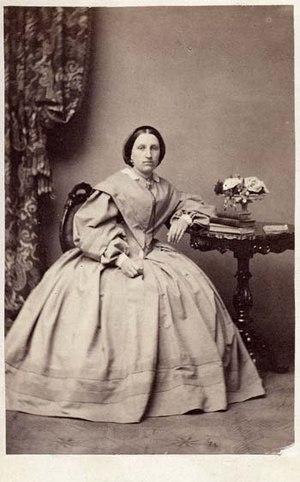
Les femmes sont impliquées dans la photographie depuis les débuts de son invention. Constance Fox Talbot, épouse de Henry Fox Talbot, l'un des acteurs clés du développement de la photographie dans les années 1830 et 1840, a elle-même expérimenté le processus dès 1839. Richard Ovenden lui attribue une image floue d'un court verset du poète irlandais Thomas Moore, qui ferait d'elle la plus ancienne photographe connue.
Les femmes sont impliquées dans la photographie depuis les débuts de son invention. Constance Fox Talbot, épouse de Henry Fox Talbot, l'un des acteurs clés du développement de la photographie dans les années 1830 et 1840, a elle-même expérimenté le processus dès 1839. Richard Ovenden lui attribue une image floue d'un court verset du poète irlandais Thomas Moore, qui ferait d'elle la plus ancienne photographe connue.
Hilda Sjölin est une photographe suédoise, pionnière de la photographie.